Bernard Childs

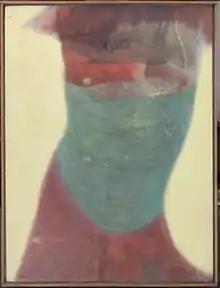
Bernard Childs, How Green Is My Belly, 1965, Oil and graphite on linen, 24 x 19 inches

By 1959 he was in Documenta II and had his first solo museum exhibition, of paintings and prints, at the Stedelijk Museum in Amsterdam. It was in early 1955, after a month in December 1954 at Atelier 17, that he had signed his first editions of prints and begun pioneering the direct engraving of metal plates with power tools for which he is well recognized. Childs was also one of the first post World War II Western artists invited to show in Japan where he had two exhibitions, of paintings and of prints in 1960 and 1961 respectively at the Tokyo Gallery, and received the Museum of Western Art Award at the 1961 Tokyo International Print Biennial.